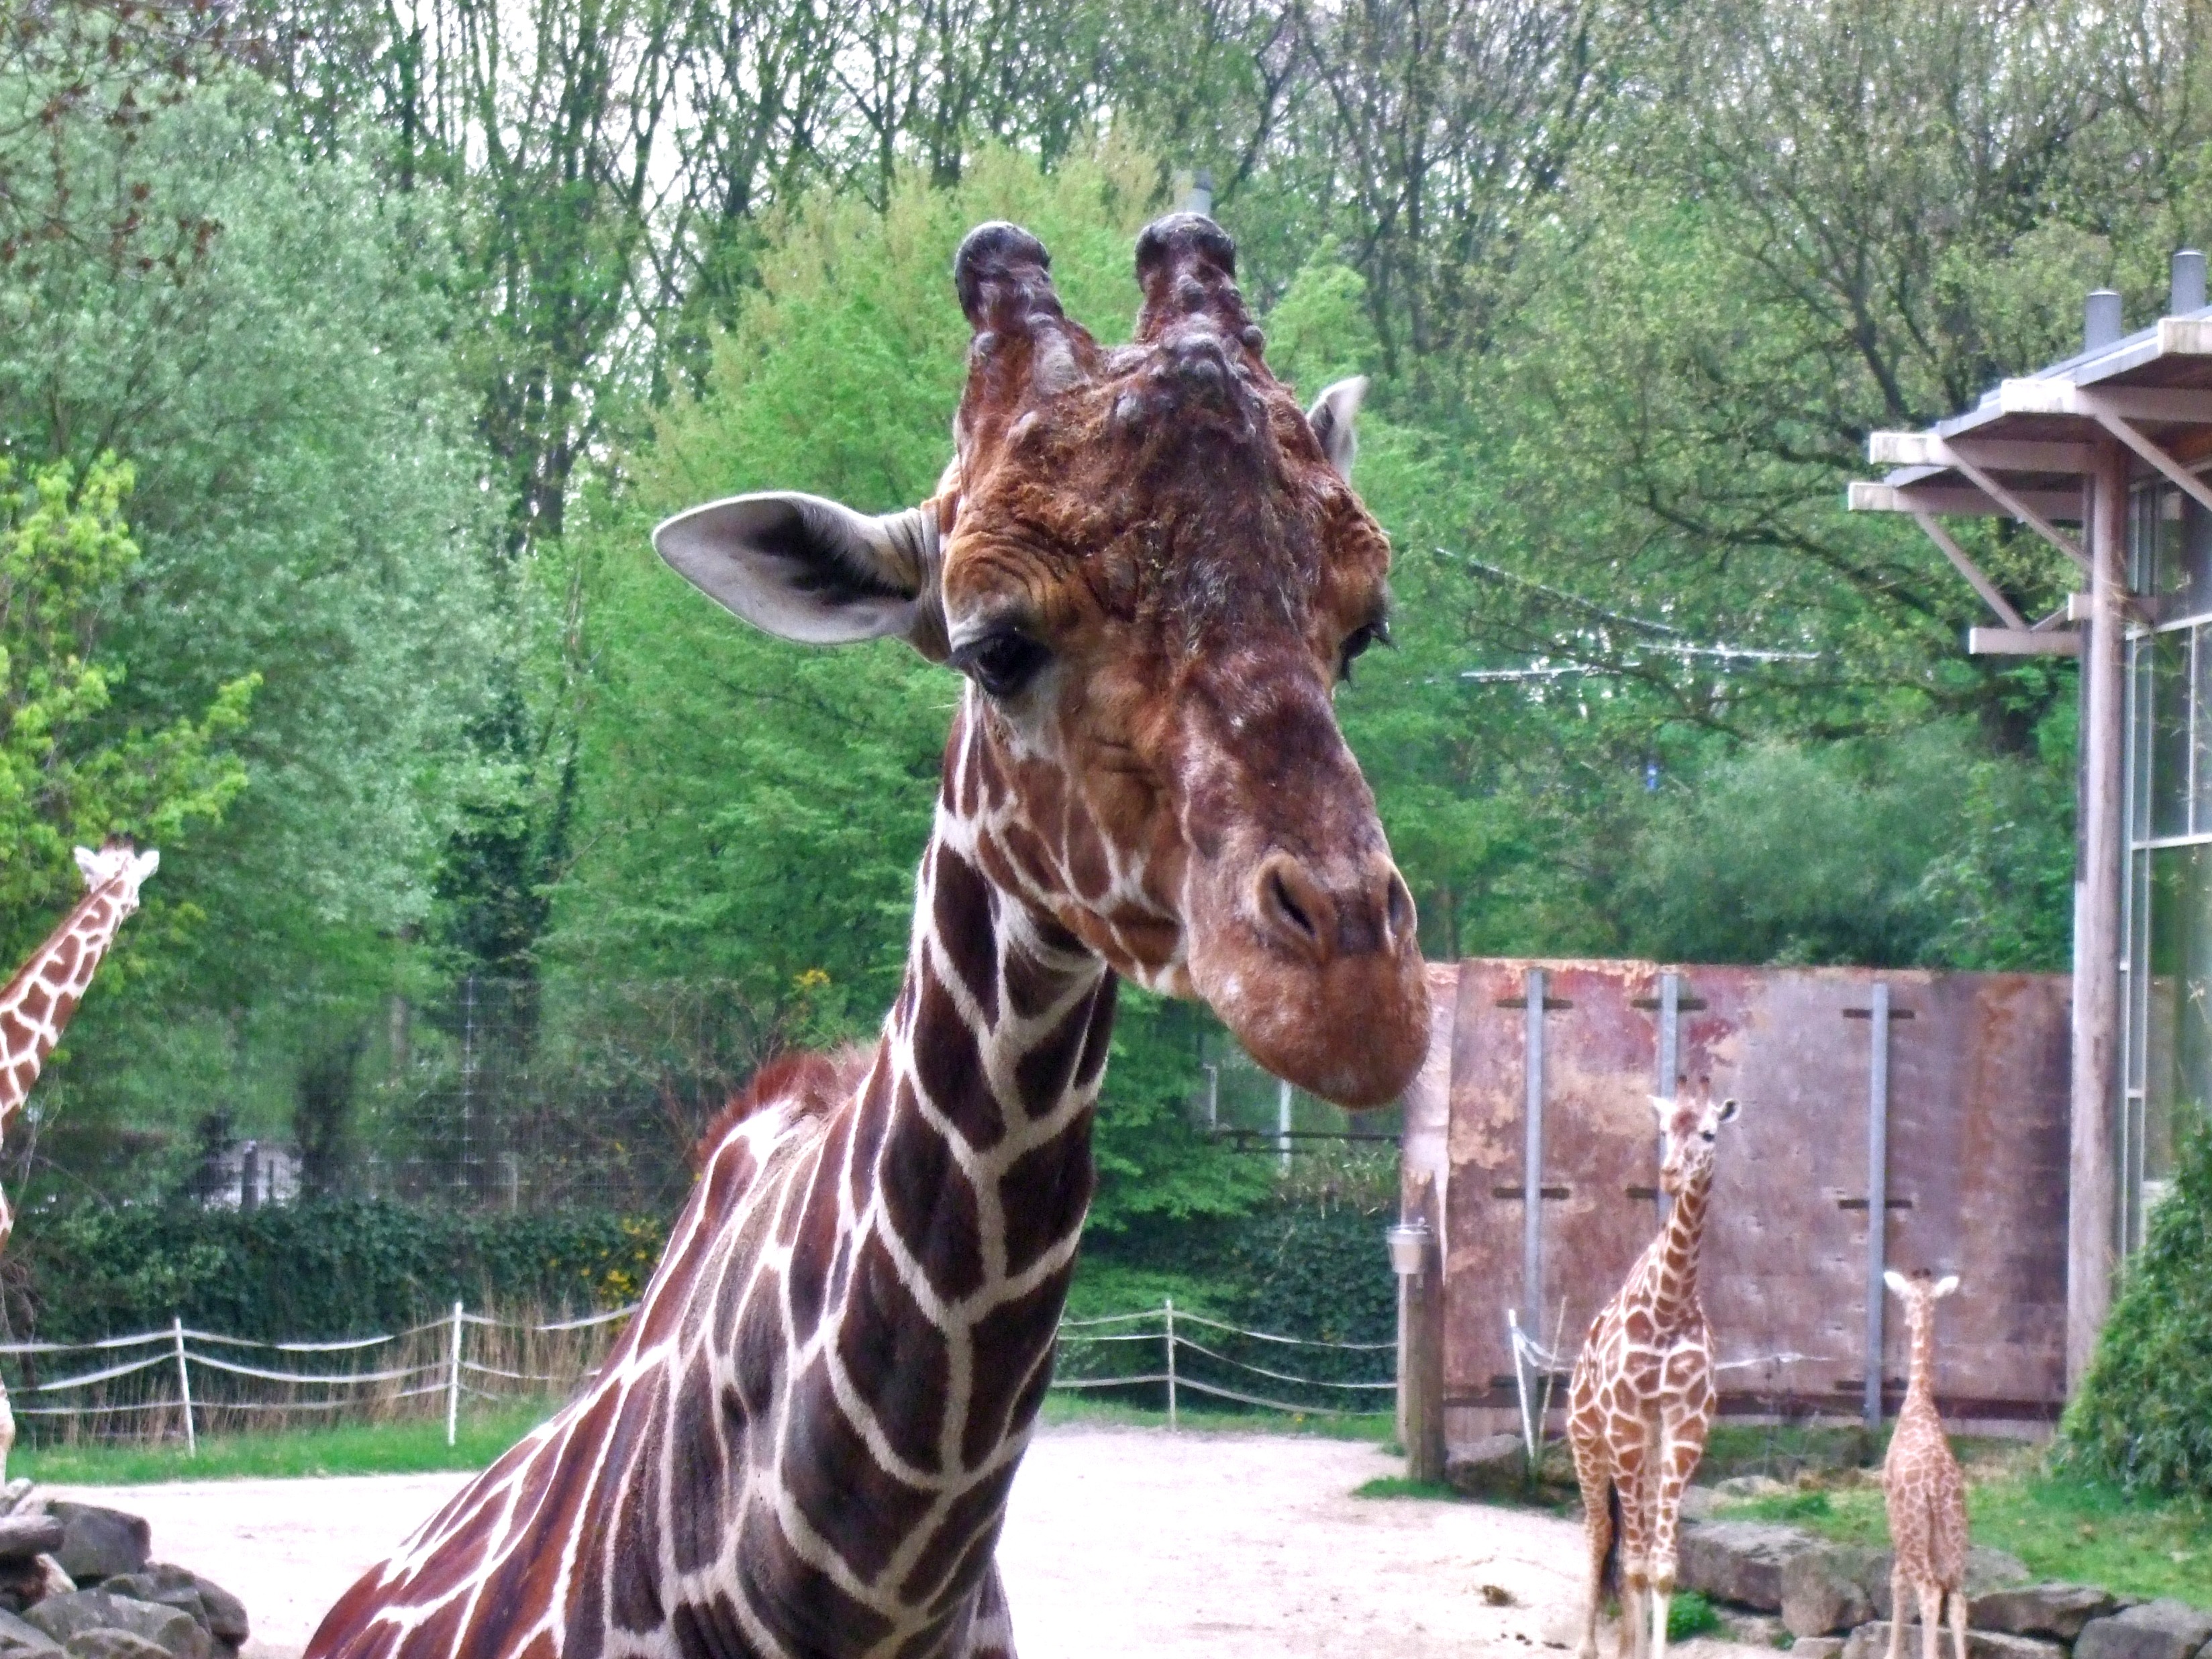
recreation, wildlife, zoo, mammal, fauna, giraffe, males, giraffidae, outdoor recreation